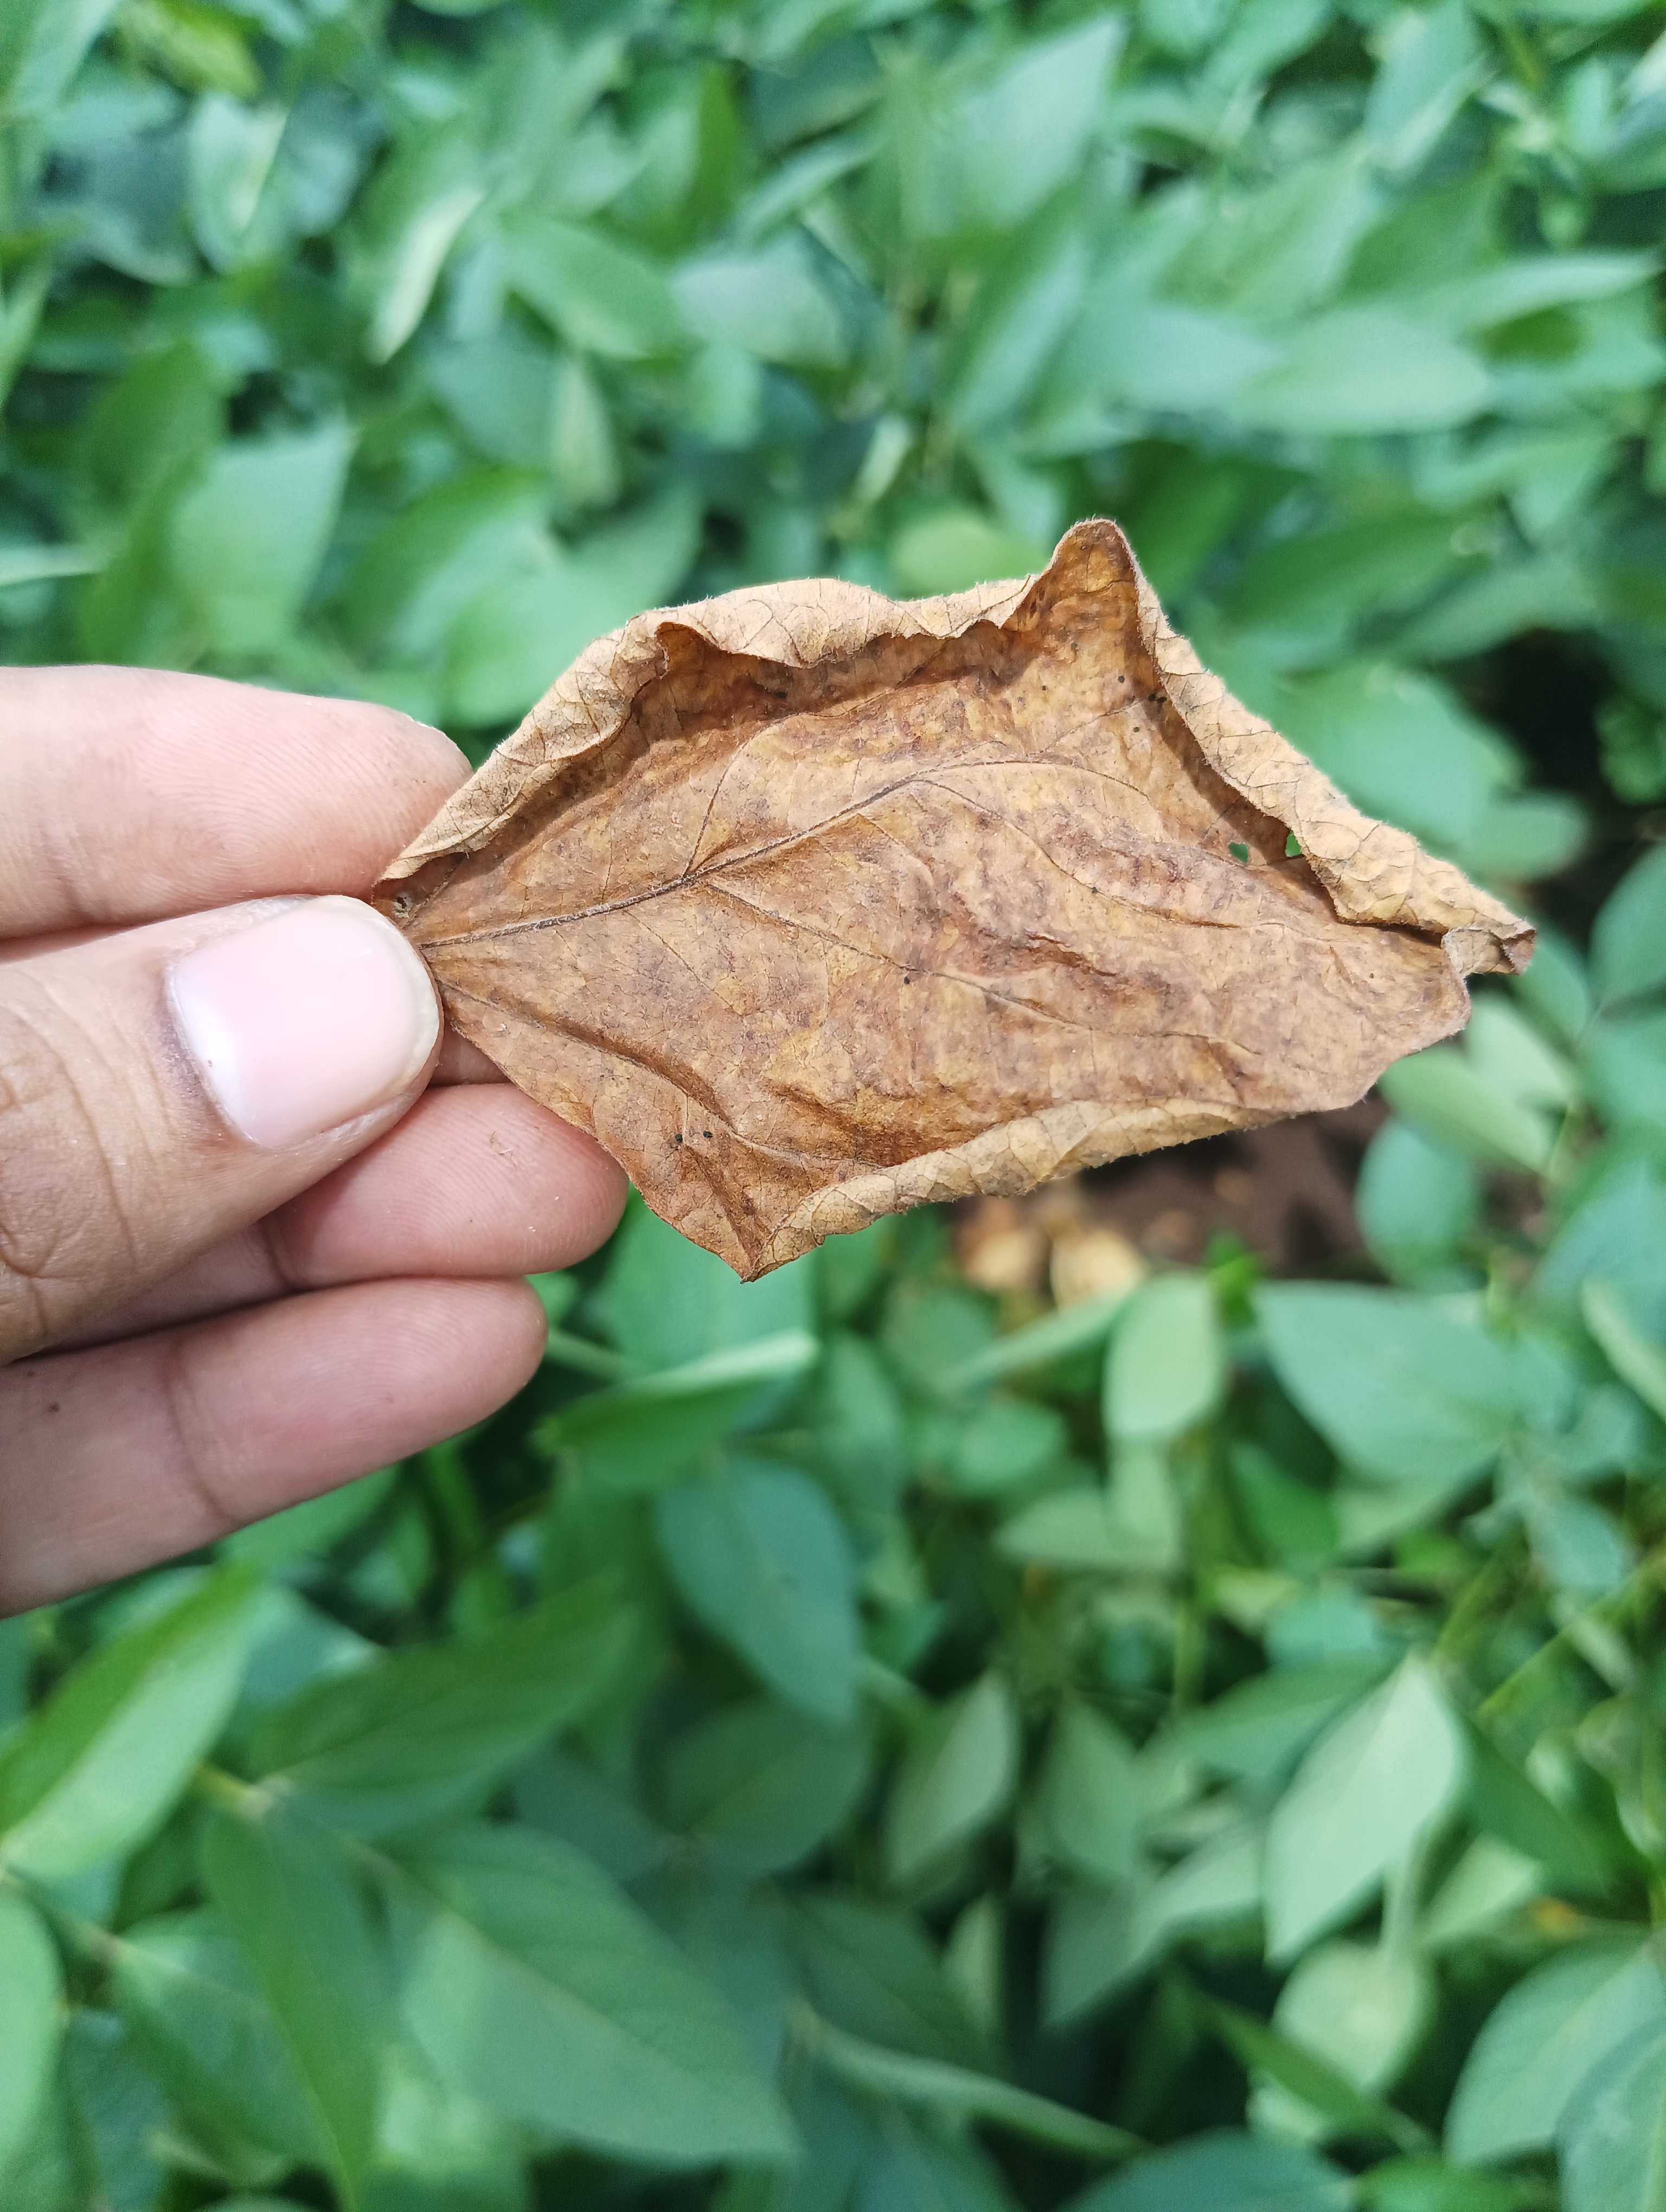
Label: Dry_leaf